Matt King (comedian)

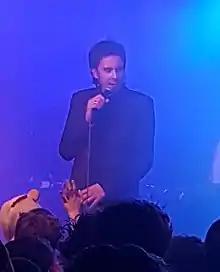
Performing DJ set as Super Hans in London, 2016

Matt King (born 31 January 1968) is an English actor, DJ and comedian. He is best known for his role as Super Hans in the British sitcom "Peep Show".